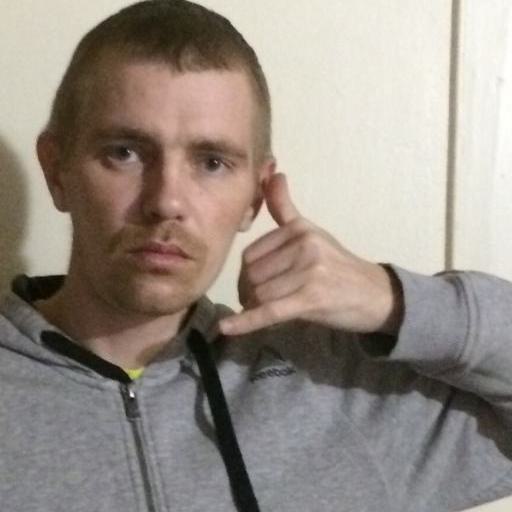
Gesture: call